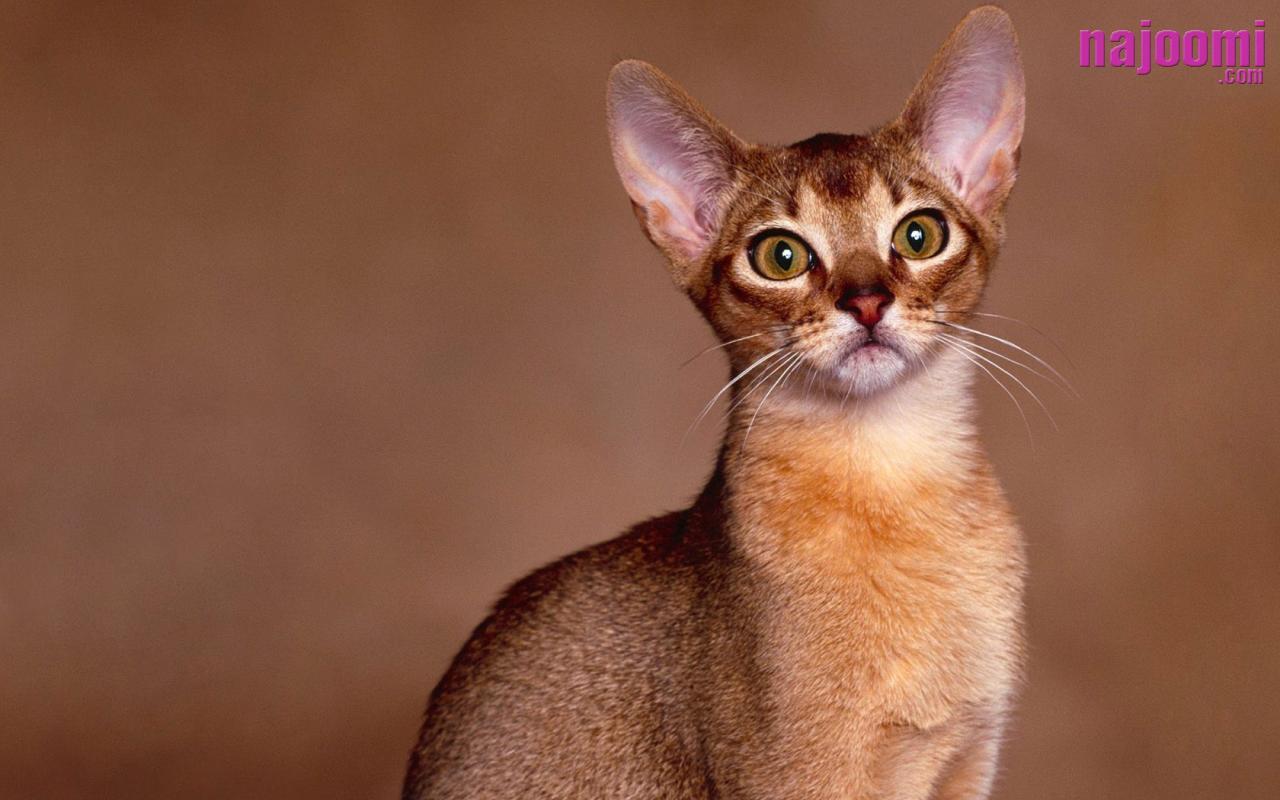
Breed: Abyssinian